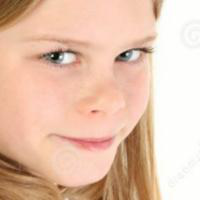
Age group: age 01-10